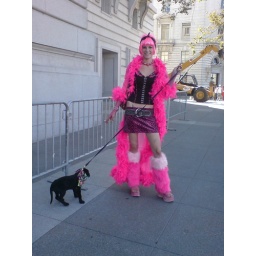
This girl in pink with her dog